Mary Elizabeth Tillinghast

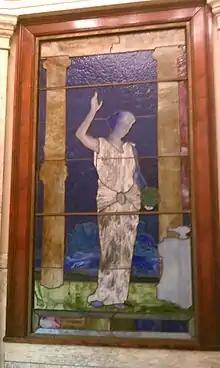
"Urania", Allegheny Observatory, 1903

In February 1881 Tillinghast became an employee of pioneering interior designer Candace Wheeler, at that time of Tiffany & Wheeler. For all of Wheeler's professional support of other women, the job lasted only until mid-July, then within months she and Tillinghast had a legal dispute in 1881–82 over a patented tapestry stitch. Wheeler considered Tillinghast's patent application for a "Needle-Woven Tapestry" stolen from her studios, and filed suit. Ultimately the two patent applications were found to be non-conflicting, and the suit dismissed. Tillinghast's patent was granted November 8, 1882. (Her address was given as West Orange, New Jersey.)